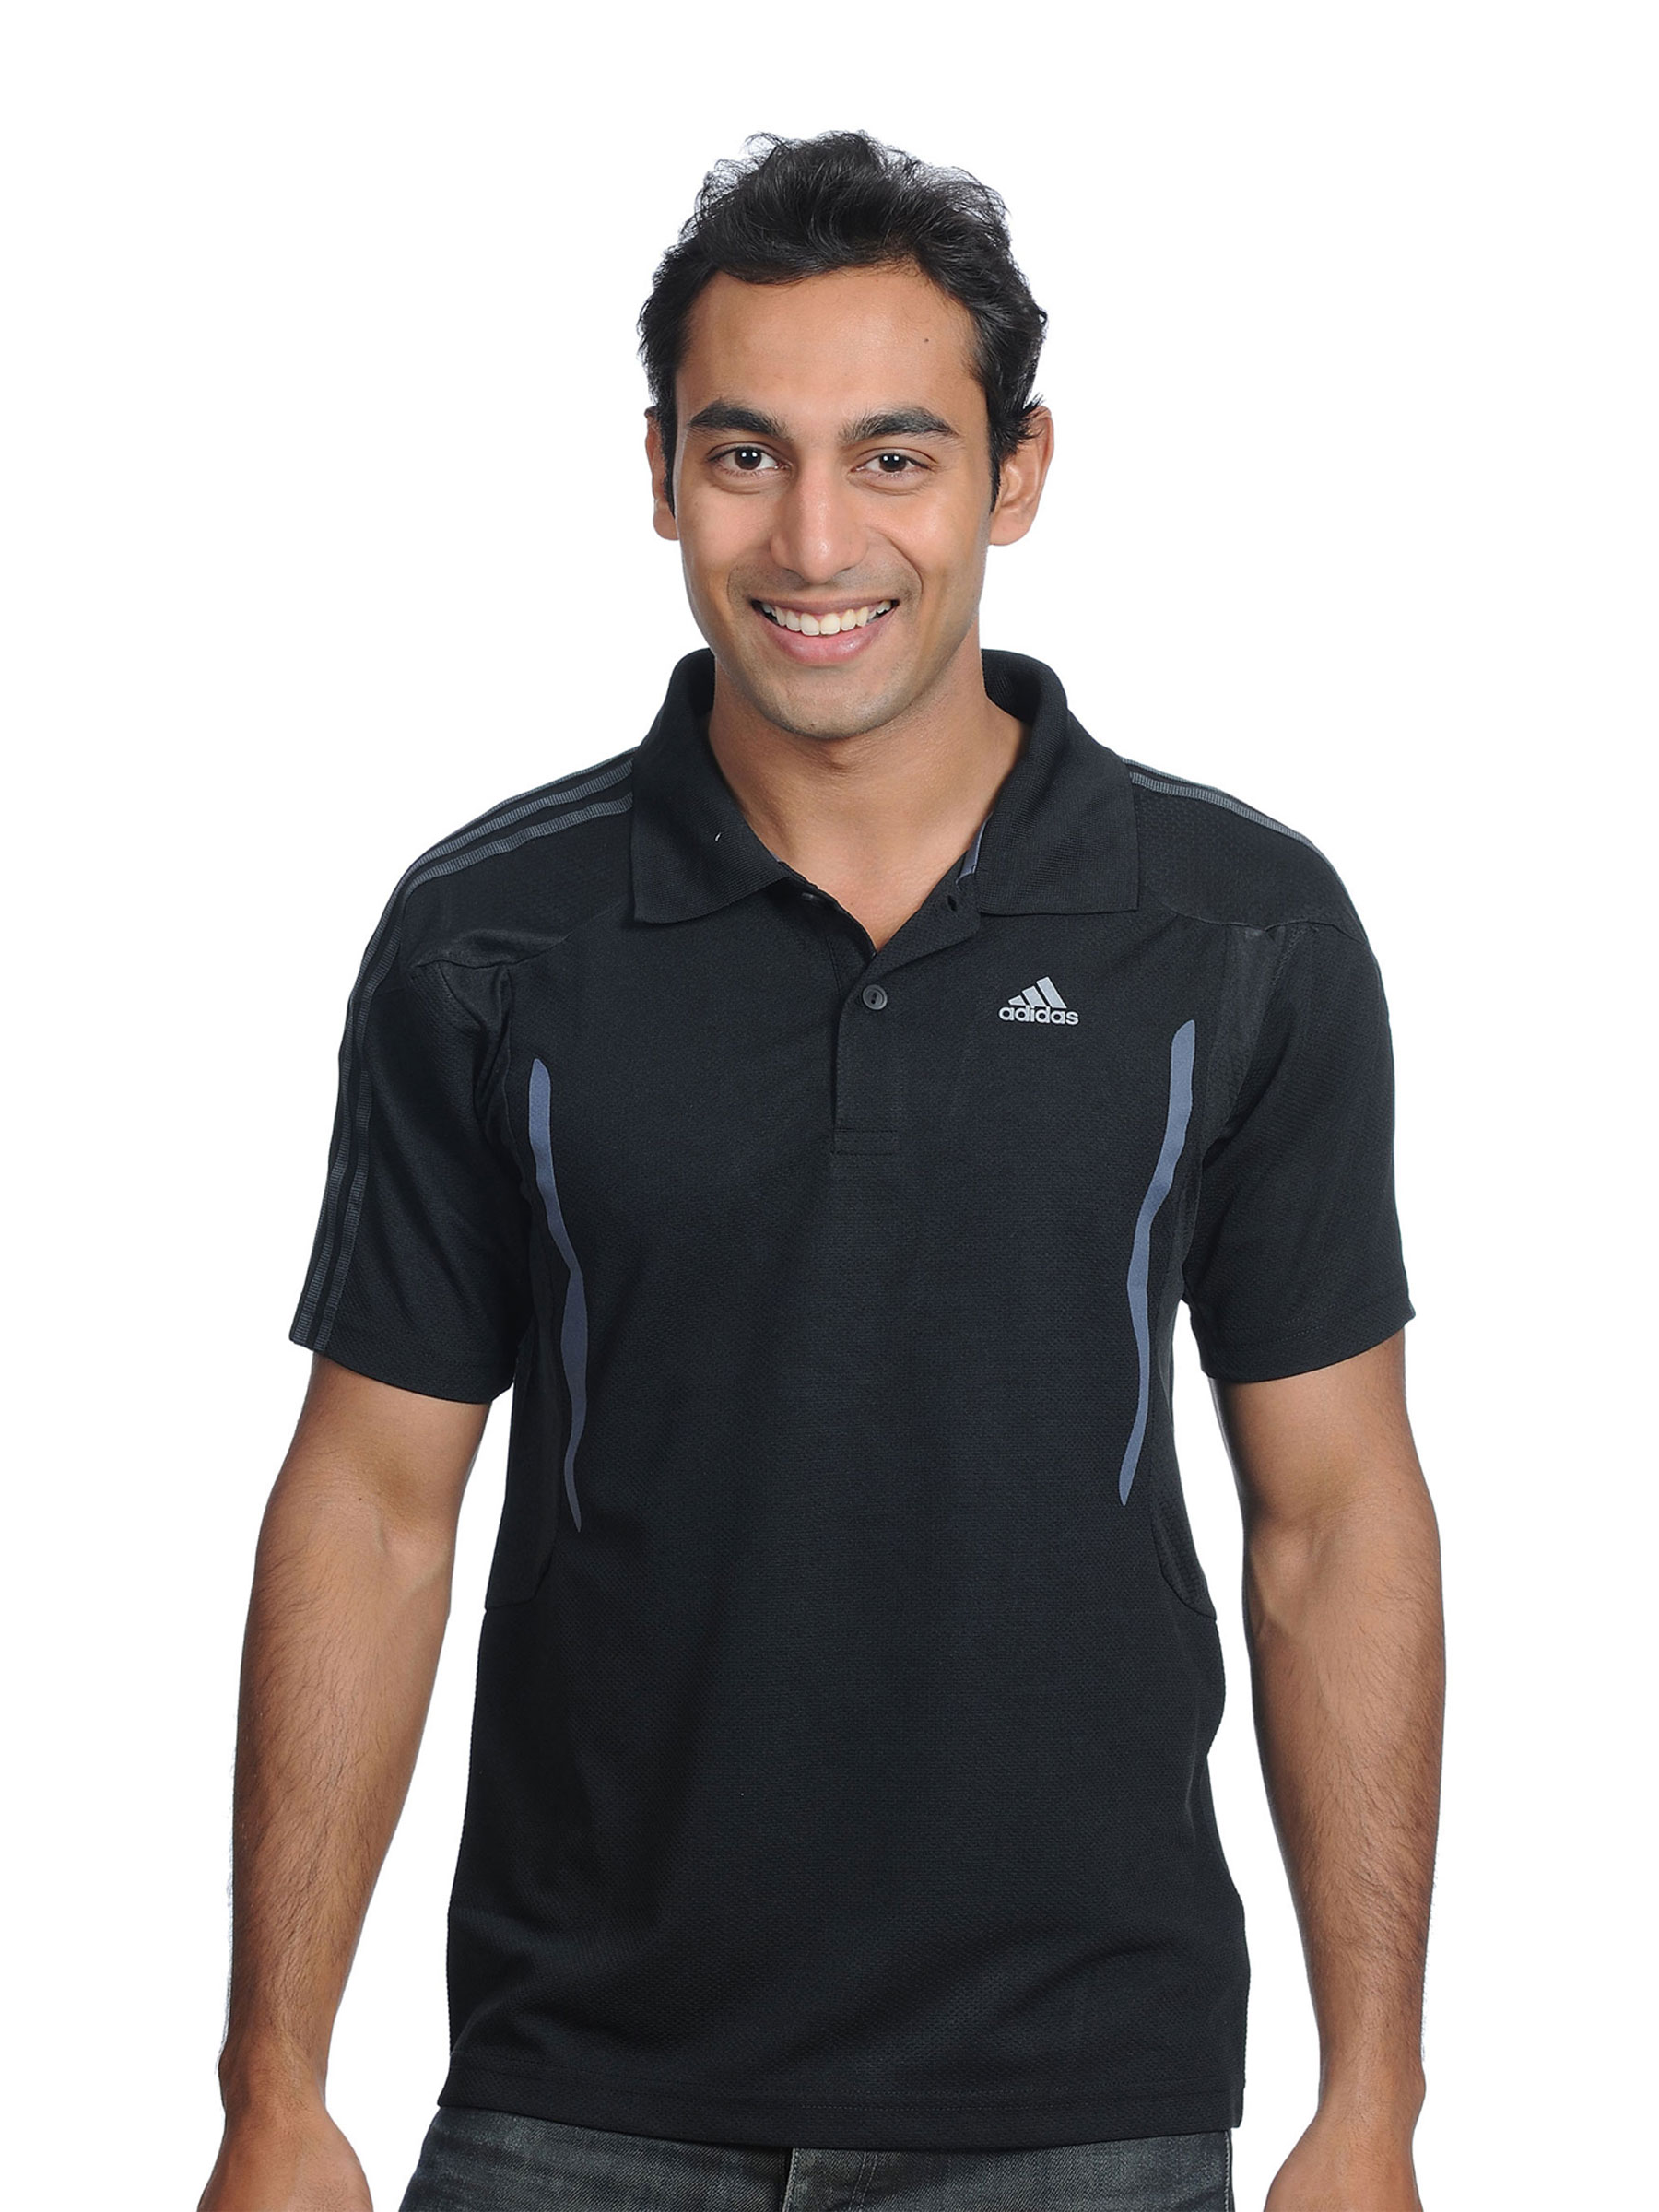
ADIDAS Mens Classic Collar Black Polo T-shirt
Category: Apparel / Topwear / Tshirts
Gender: Men
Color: Black
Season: Fall 2010
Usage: Casual